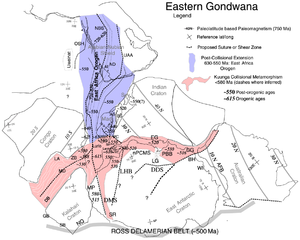
L'arc lufilien est l'une des ceintures orogéniques d'Afrique australe qui se sont formées durant l'orogenèse panafricaine, une étape de la formation du supercontinent du Gondwana. Il traverse la partie orientale de l'Angola, la province du Katanga en République démocratique du Congo et le nord-ouest de la Zambie.